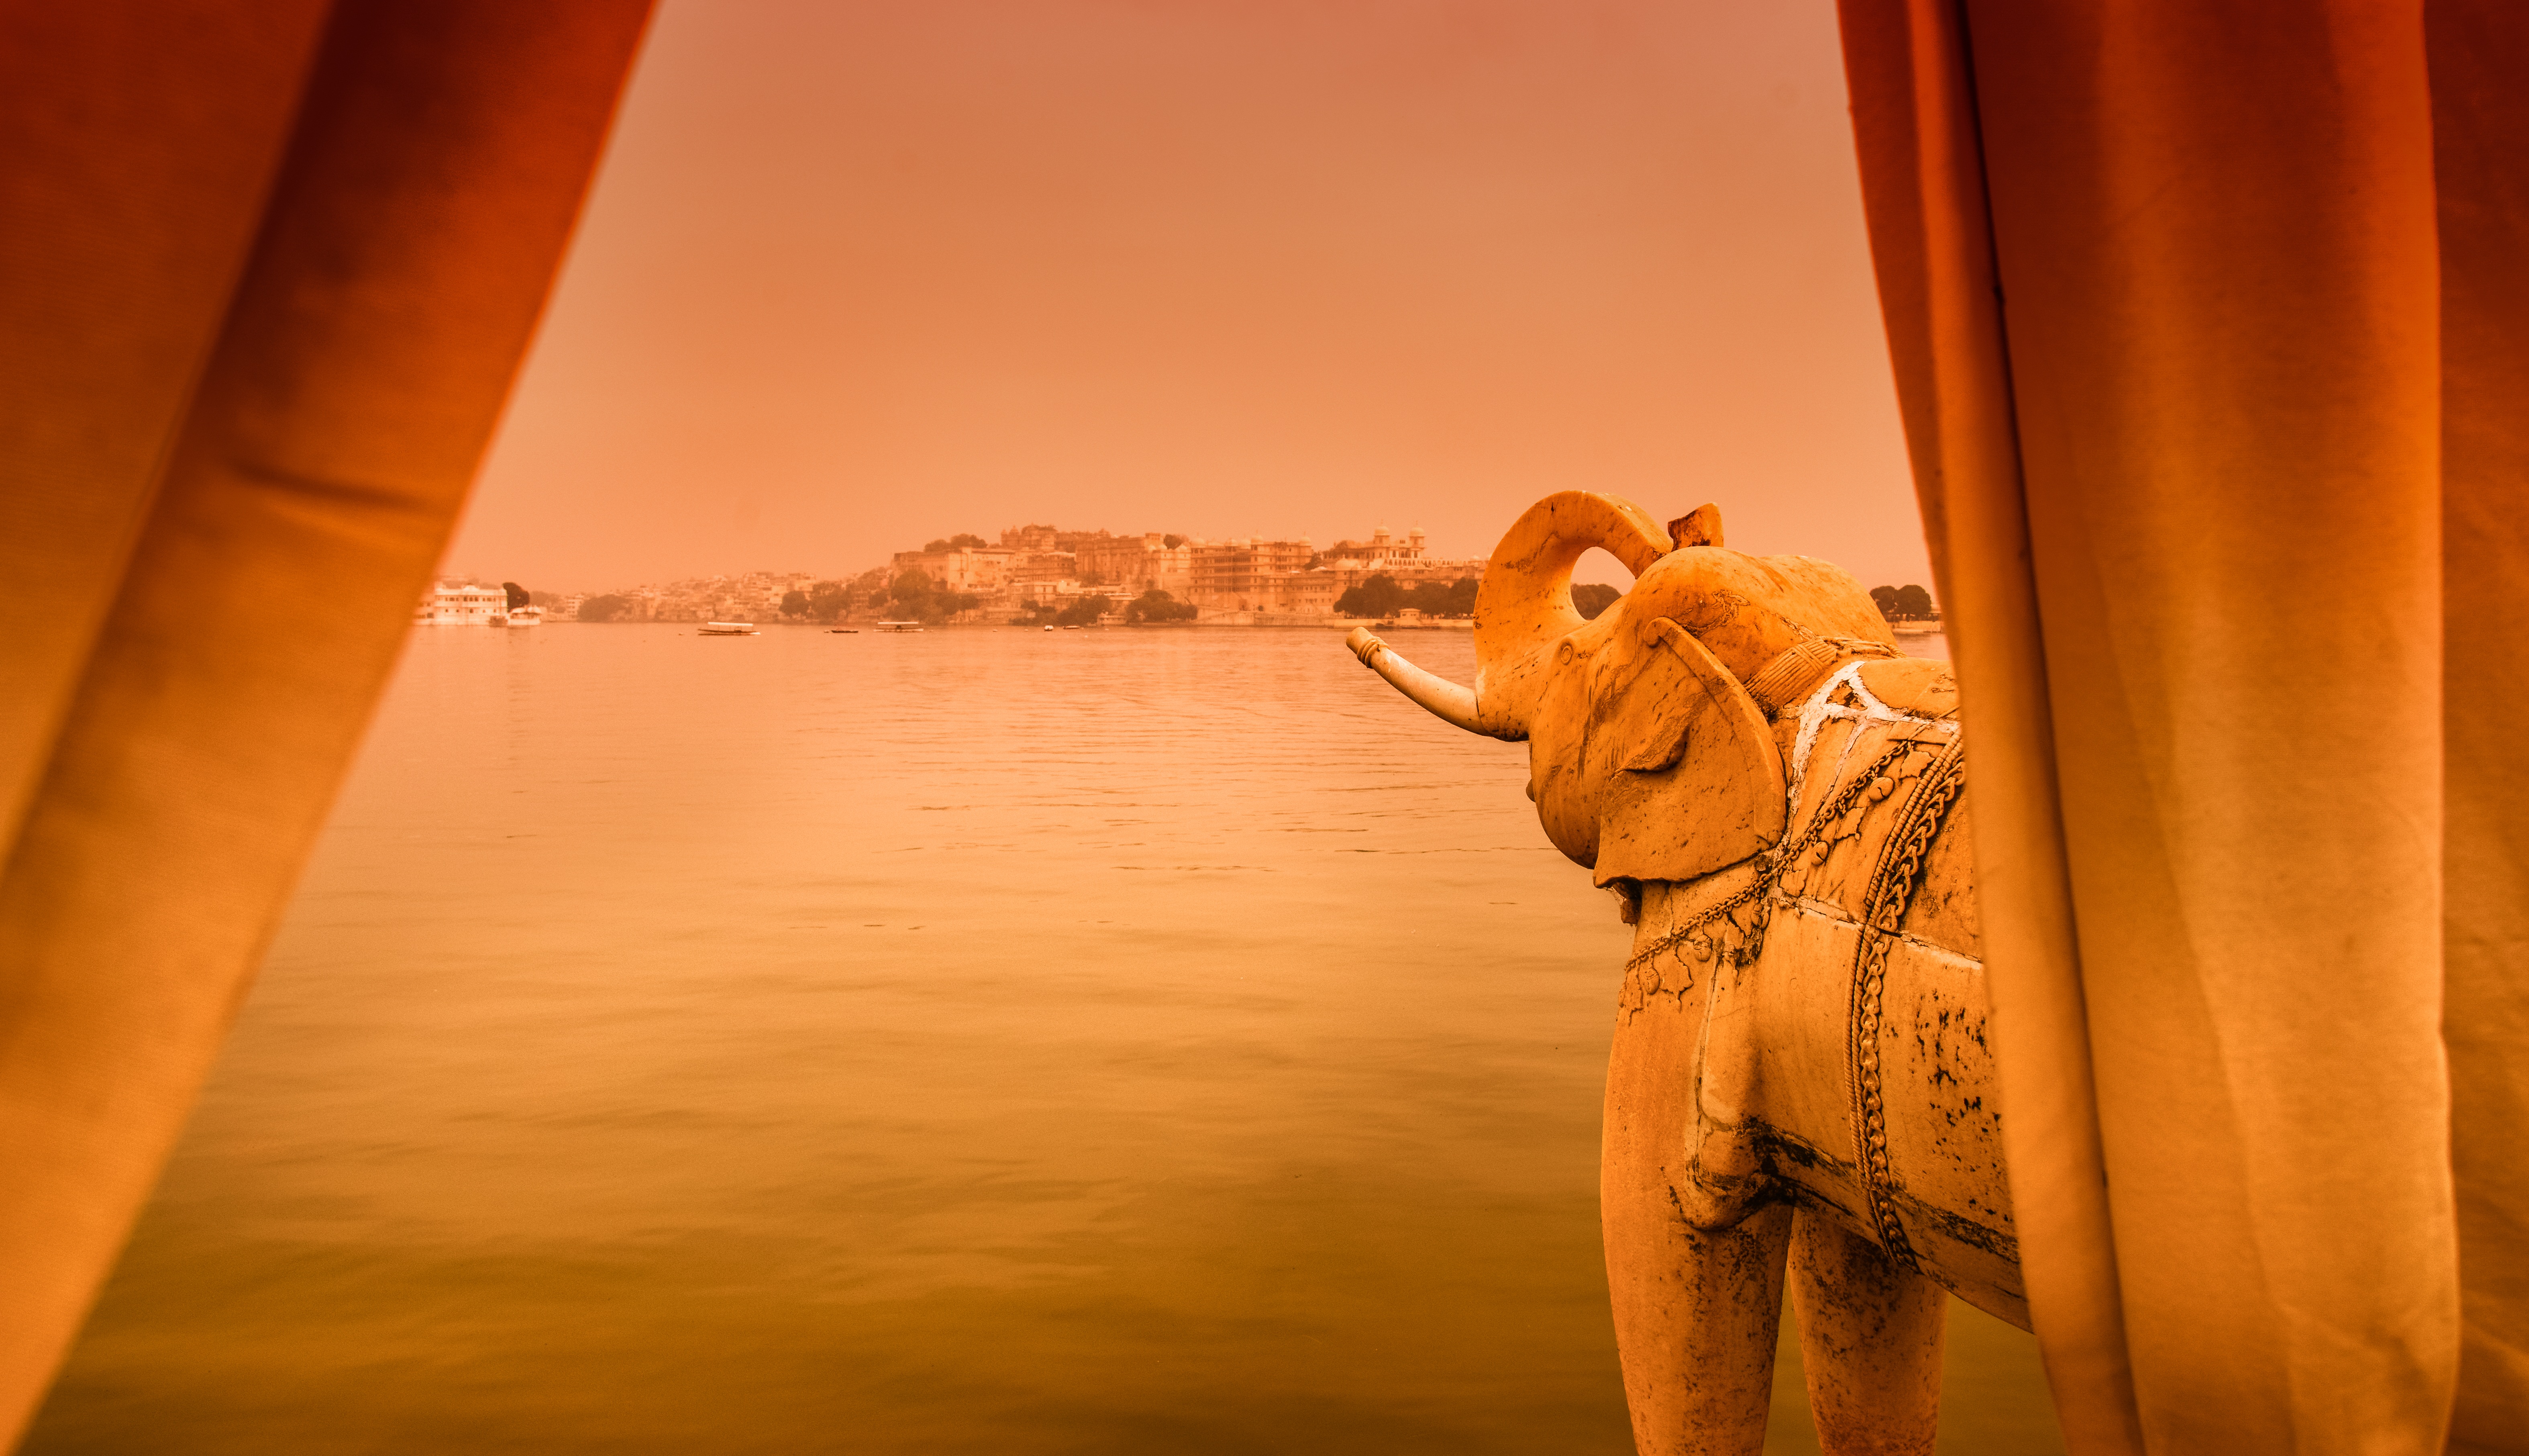
sunlight, morning, dawn, reflection, color, yellow, elephant, temple, india, moated castle, jag mandir